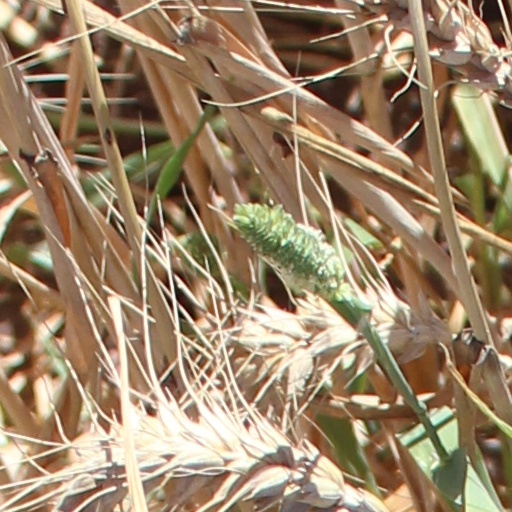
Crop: wheat